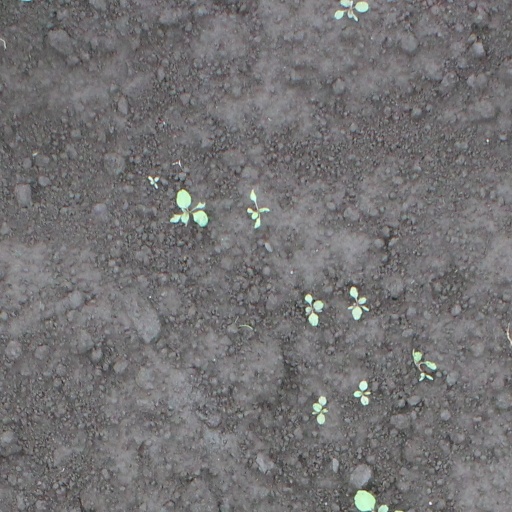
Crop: soybean